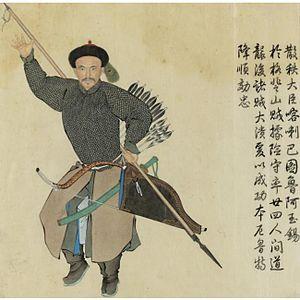
Ayusi est un officier dzoungar de la dynastie Qing.